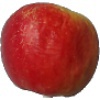
Label: red_yellow_apple